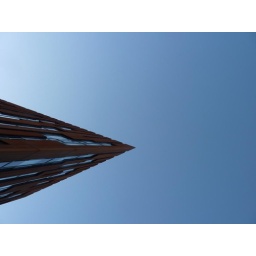
broadcasting tower against winter deep blue